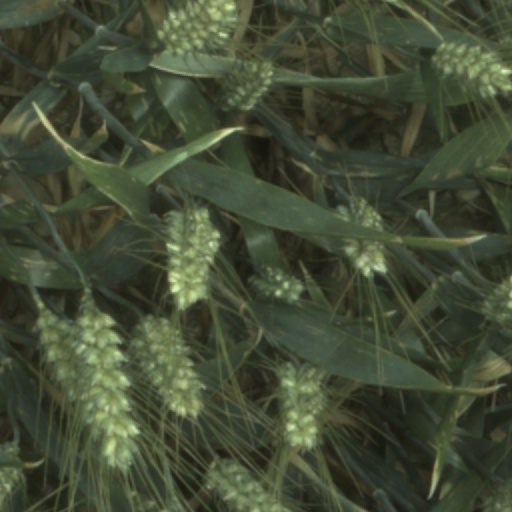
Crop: wheat